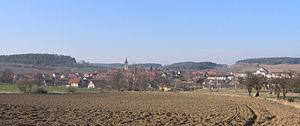
Volenice est une commune du district de Strakonice, dans la région de Bohême-du-Sud, en République tchèque. Sa population s'élevait à 548 habitants en 2017.